Oshodi Bus Terminal

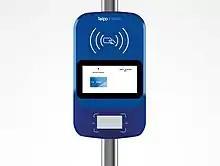
Terminal for public transportation cards

The Oshodi Bus Terminal was commissioned by President Muhammadu Buhari on 24 April 2019, also present for the commissioning was the Ex-Governor of Lagos state, Akinwunmi Ambode, Present Governor, Babajide Sanwoolu, Abiola Ajimobi, Ibikunle Amosun and others.